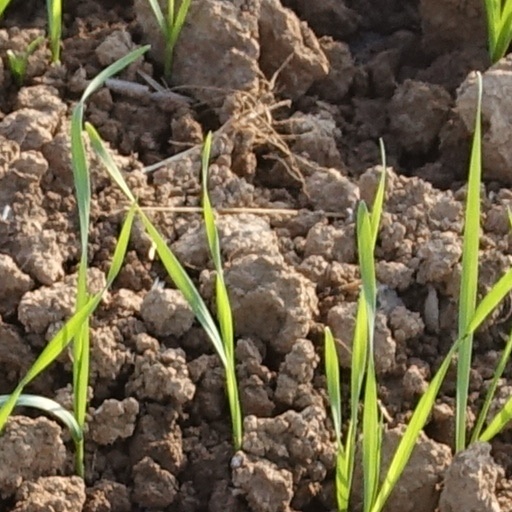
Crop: wheat